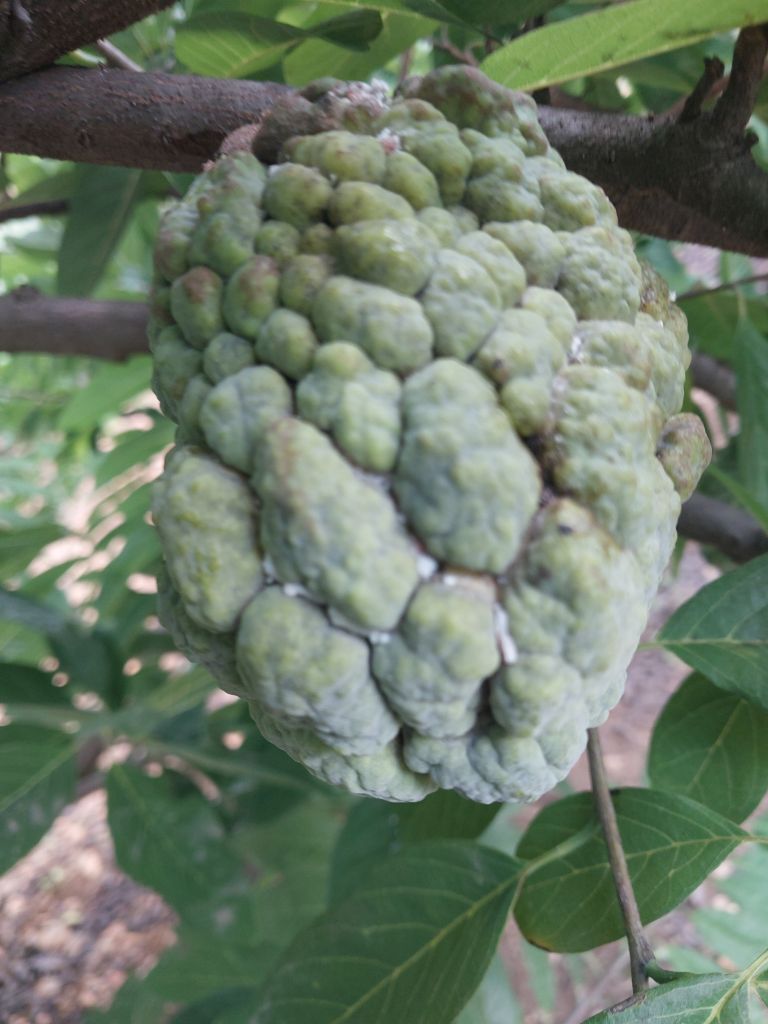
Disease label: Athracnose